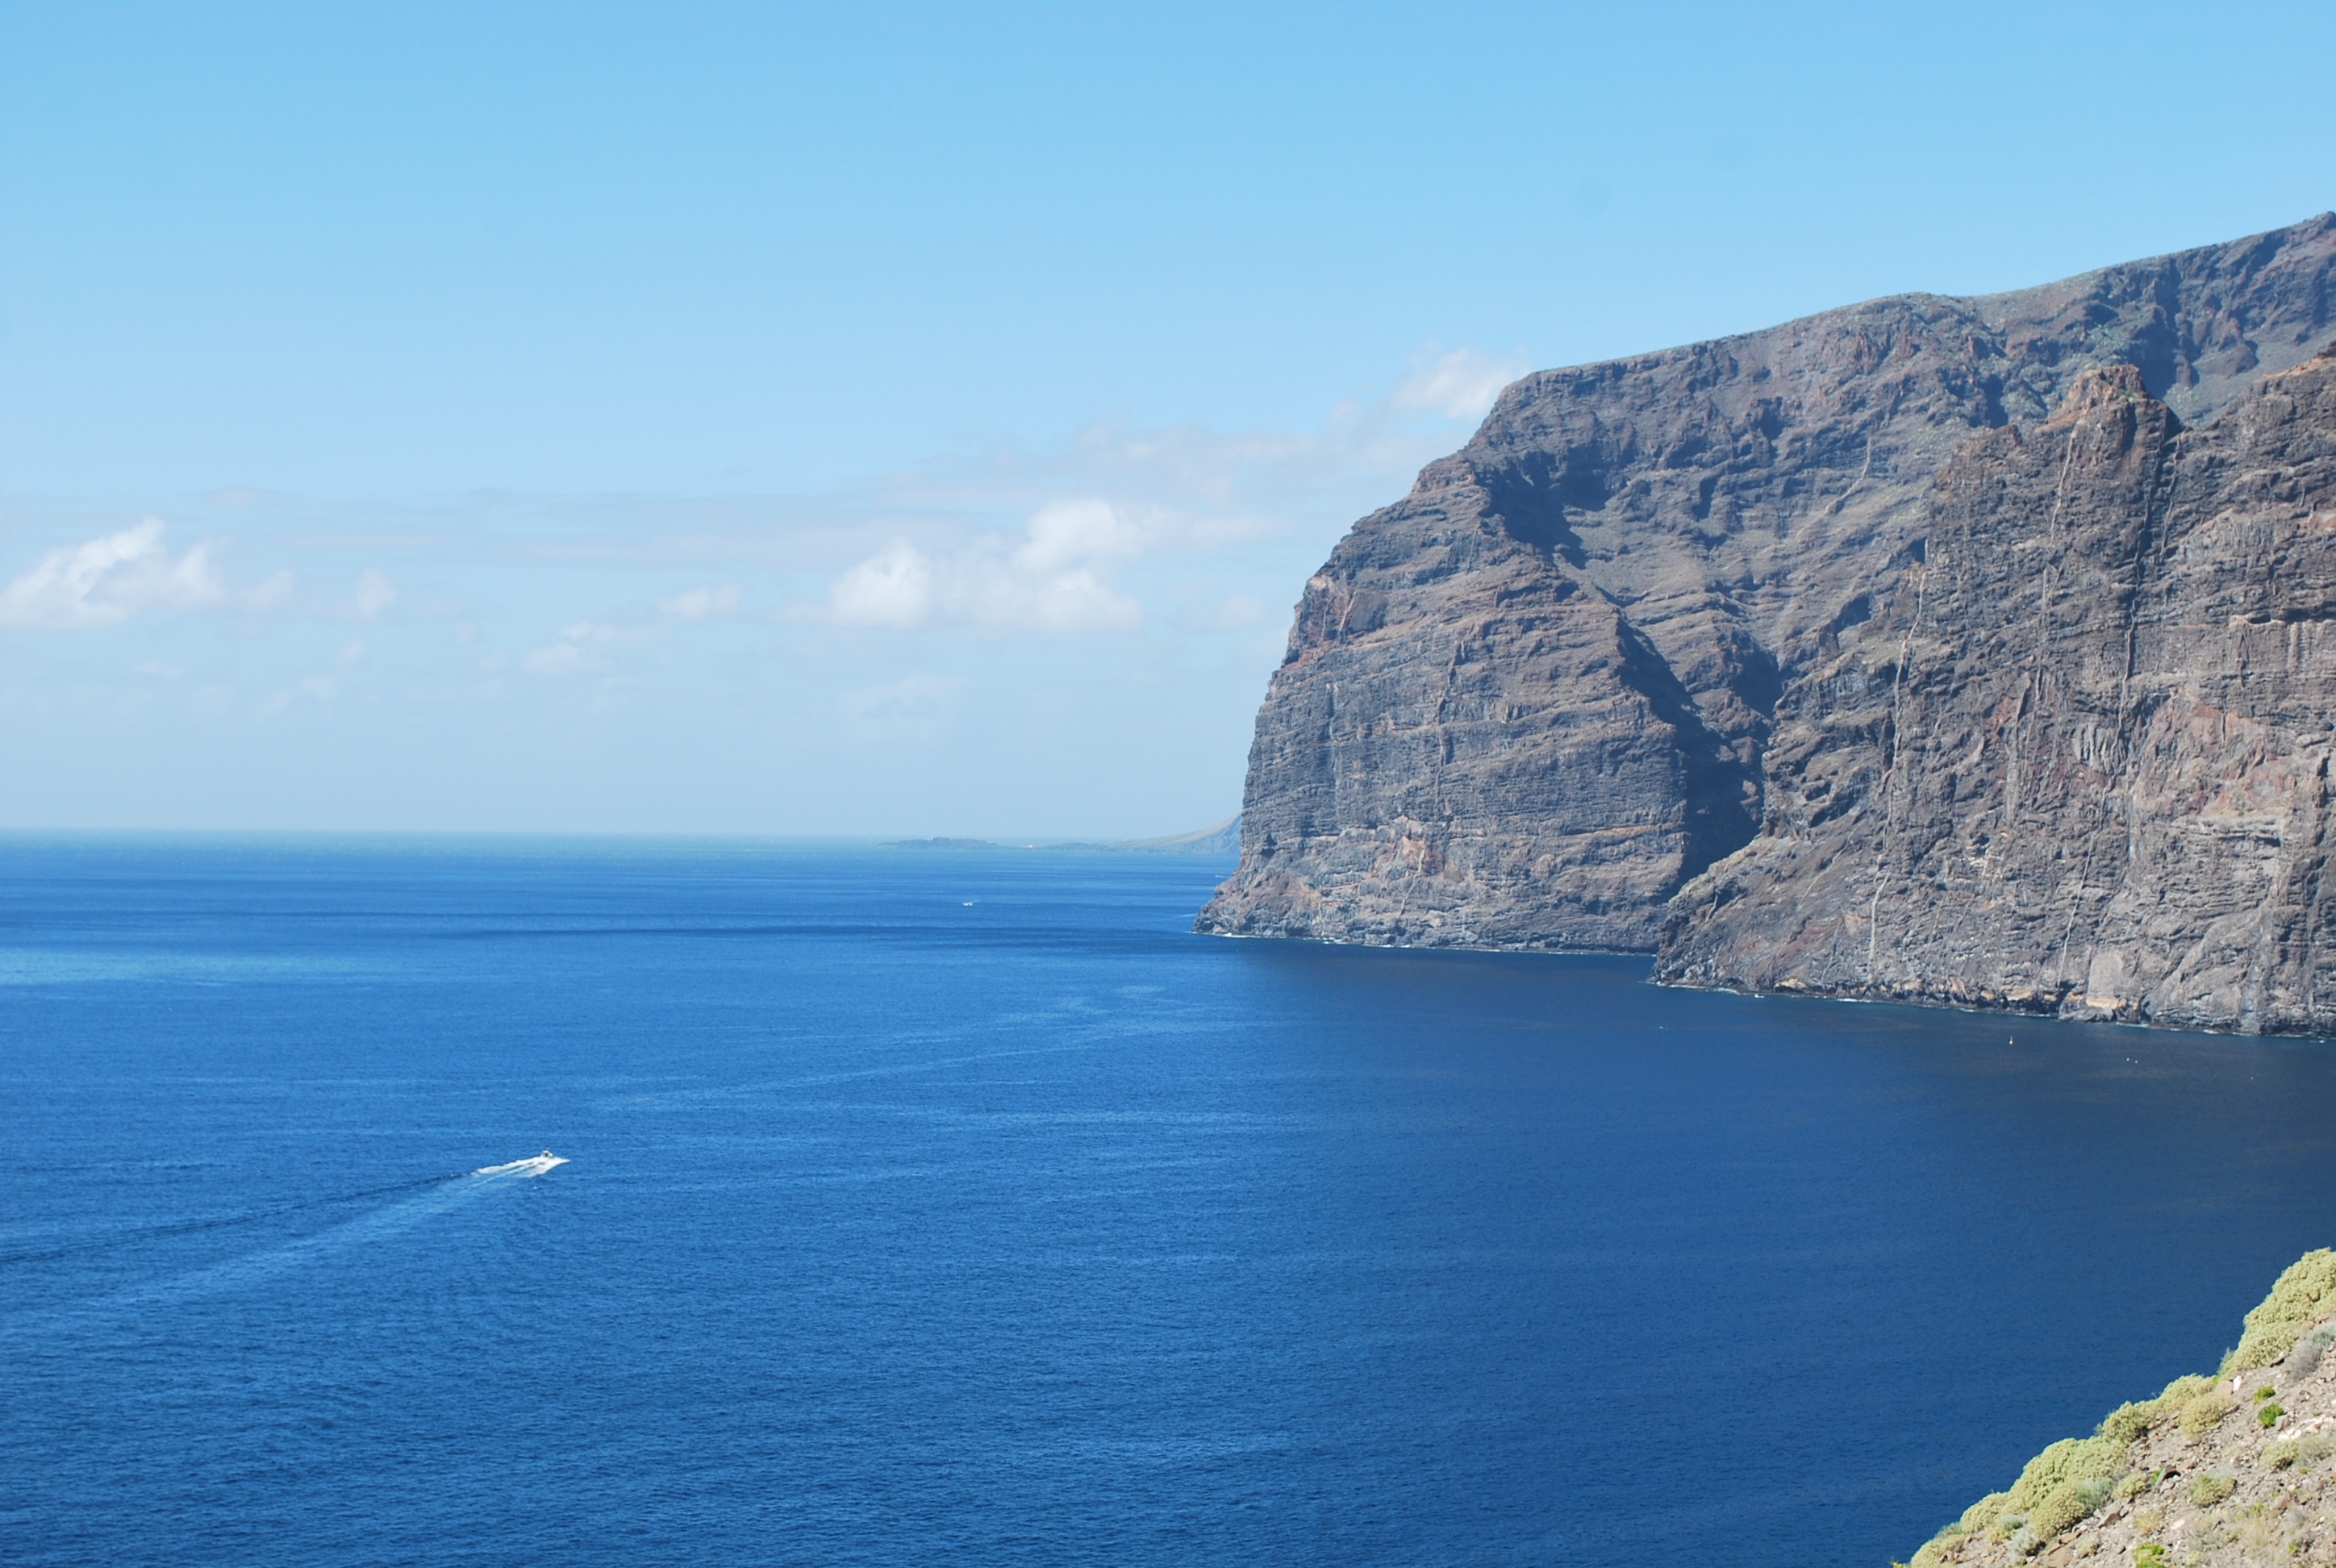
landscape, sea, coast, nature, ocean, horizon, sky, boat, cliff, bay, fjord, terrain, body of water, costa, tenerife, cape, islet, canary islands, landform, the giants, geographical feature